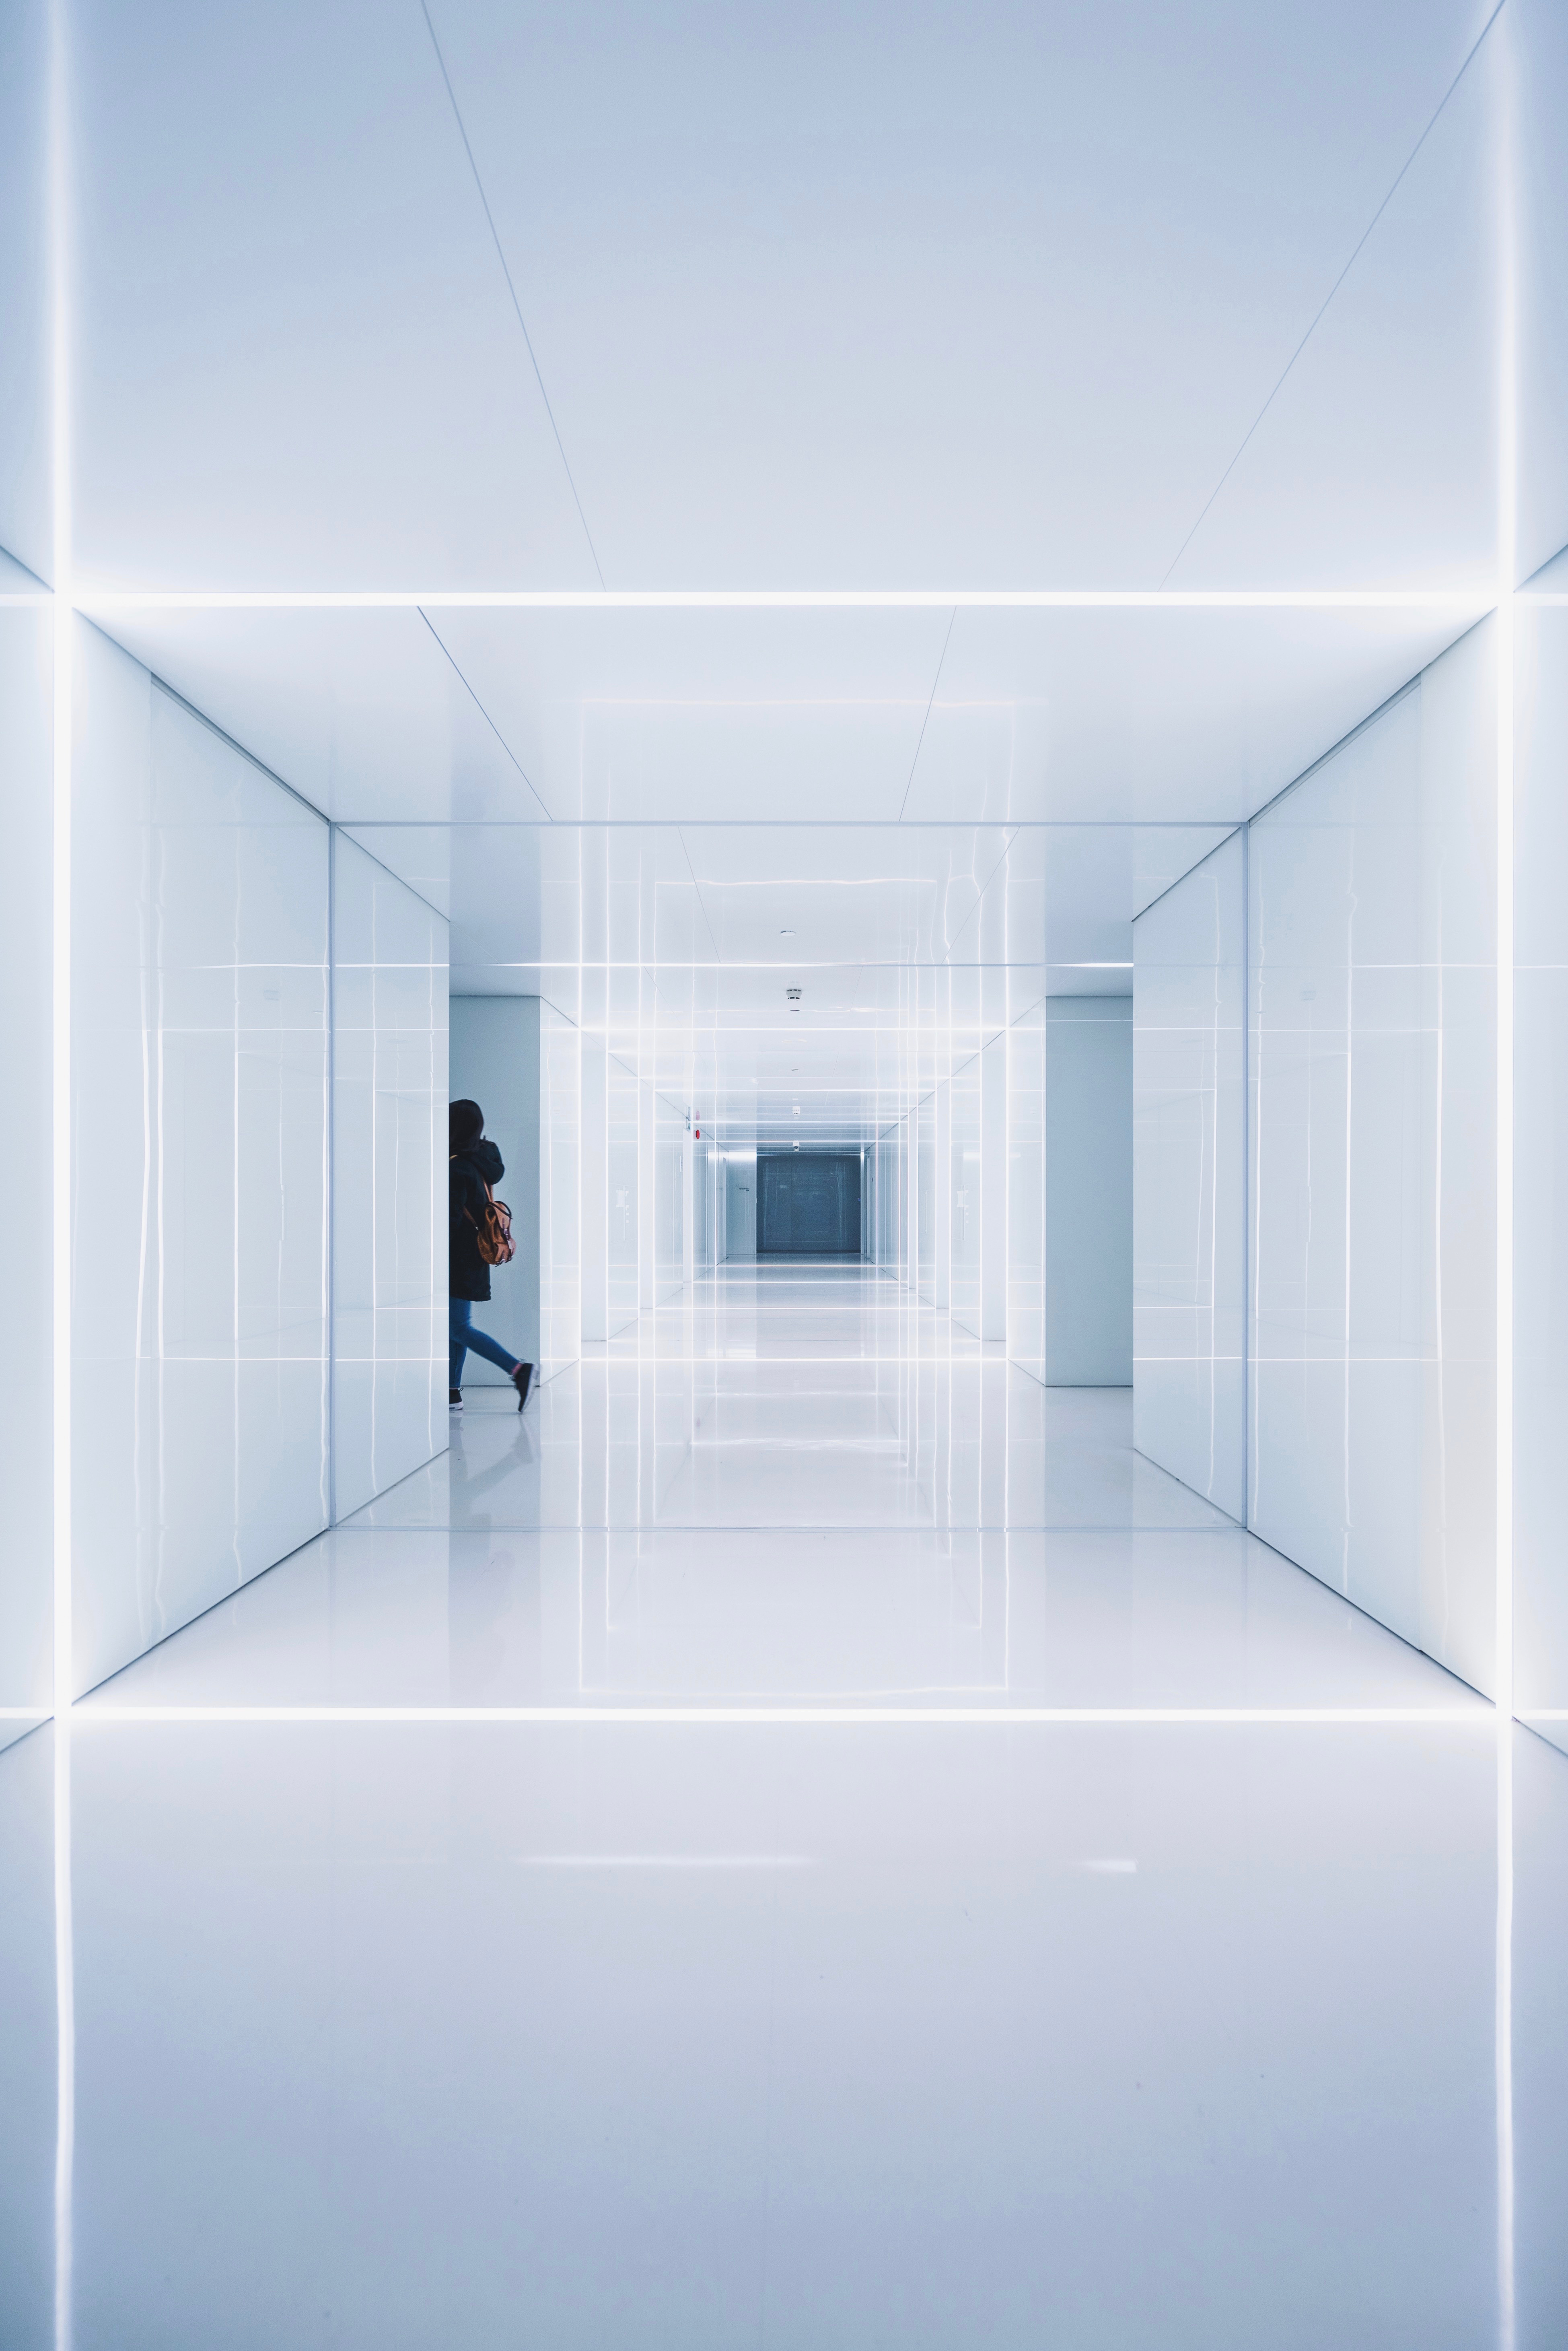
architecture, structure, floor, glass, ceiling, hall, facade, professional, interior design, design, headquarters, real estate, daylighting